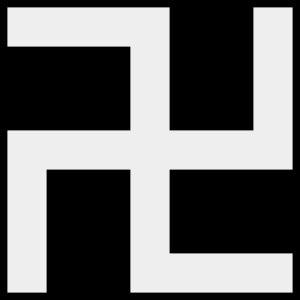
Pokémon est une franchise créée par Satoshi Tajiri en 1996, présente en particulier en jeu vidéo, dans des séries éditées par Nintendo. Selon les statistiques de Nintendo en 2010, les jeux Pokémon se sont vendus à environ 250 millions d’unités. Le jeu vidéo Pokémon Rouge et Bleu s’est vendu à plus de 30 millions d’exemplaires, ce qui en fait un record des ventes dans l’histoire du jeu vidéo.